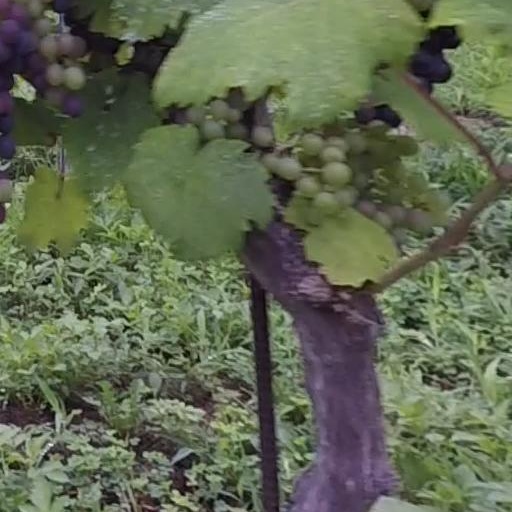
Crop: grape